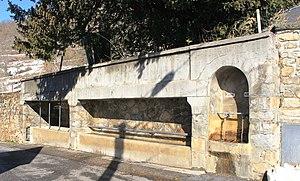
Lavoir de Cazaux-Debat (Hautes-Pyrénées)
La liste des lavoirs des Hautes-Pyrénées présente les lavoirs situées dans le département français des Hautes-Pyrénées.
Cazaux-Debat est une commune française située dans le département des Hautes-Pyrénées, en région Occitanie.